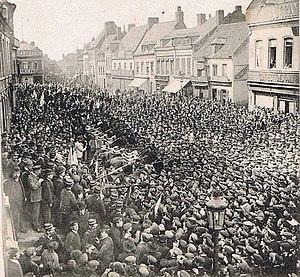
Gréve Lens en 14 mars 1906
La maison du peuple de Lens' était située rue de Paris. Aujourd'hui au 63, rue René Lanoy de Lens. Elle fut le lieu d’expressions puissantes des mineurs et le lieu d'opposition entre le vieux syndicat d'Émile Basly, député, Franc-maçon et du jeune syndicat de Benoît Broutchoux, anarcho-syndicaliste.